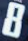
Number: 8